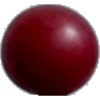
Label: Cherry Wax Red 1